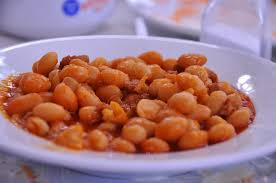
Yemek: kuru_fasulye